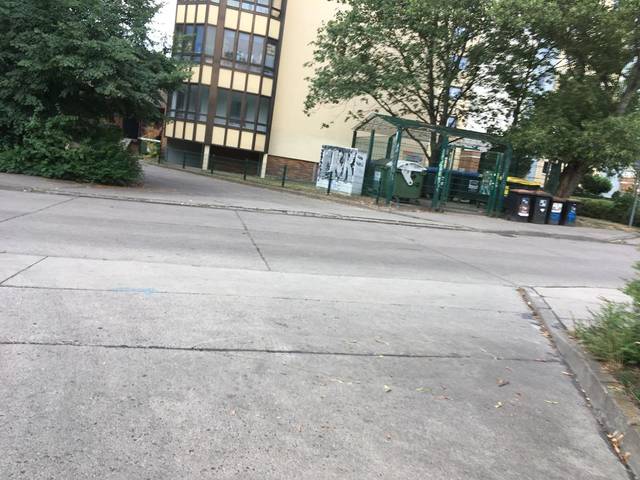
Region: Germany
Coordinates: 52.54, 13.436